DijahSB

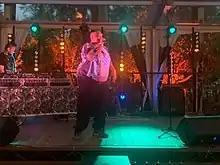
Pop Montreal, September 23, 2021

DijahSB is a rapper based in Toronto, Ontario. They released their debut album "2020 the Album" in 2020, followed by their second album "Head Above the Waters" in 2021.